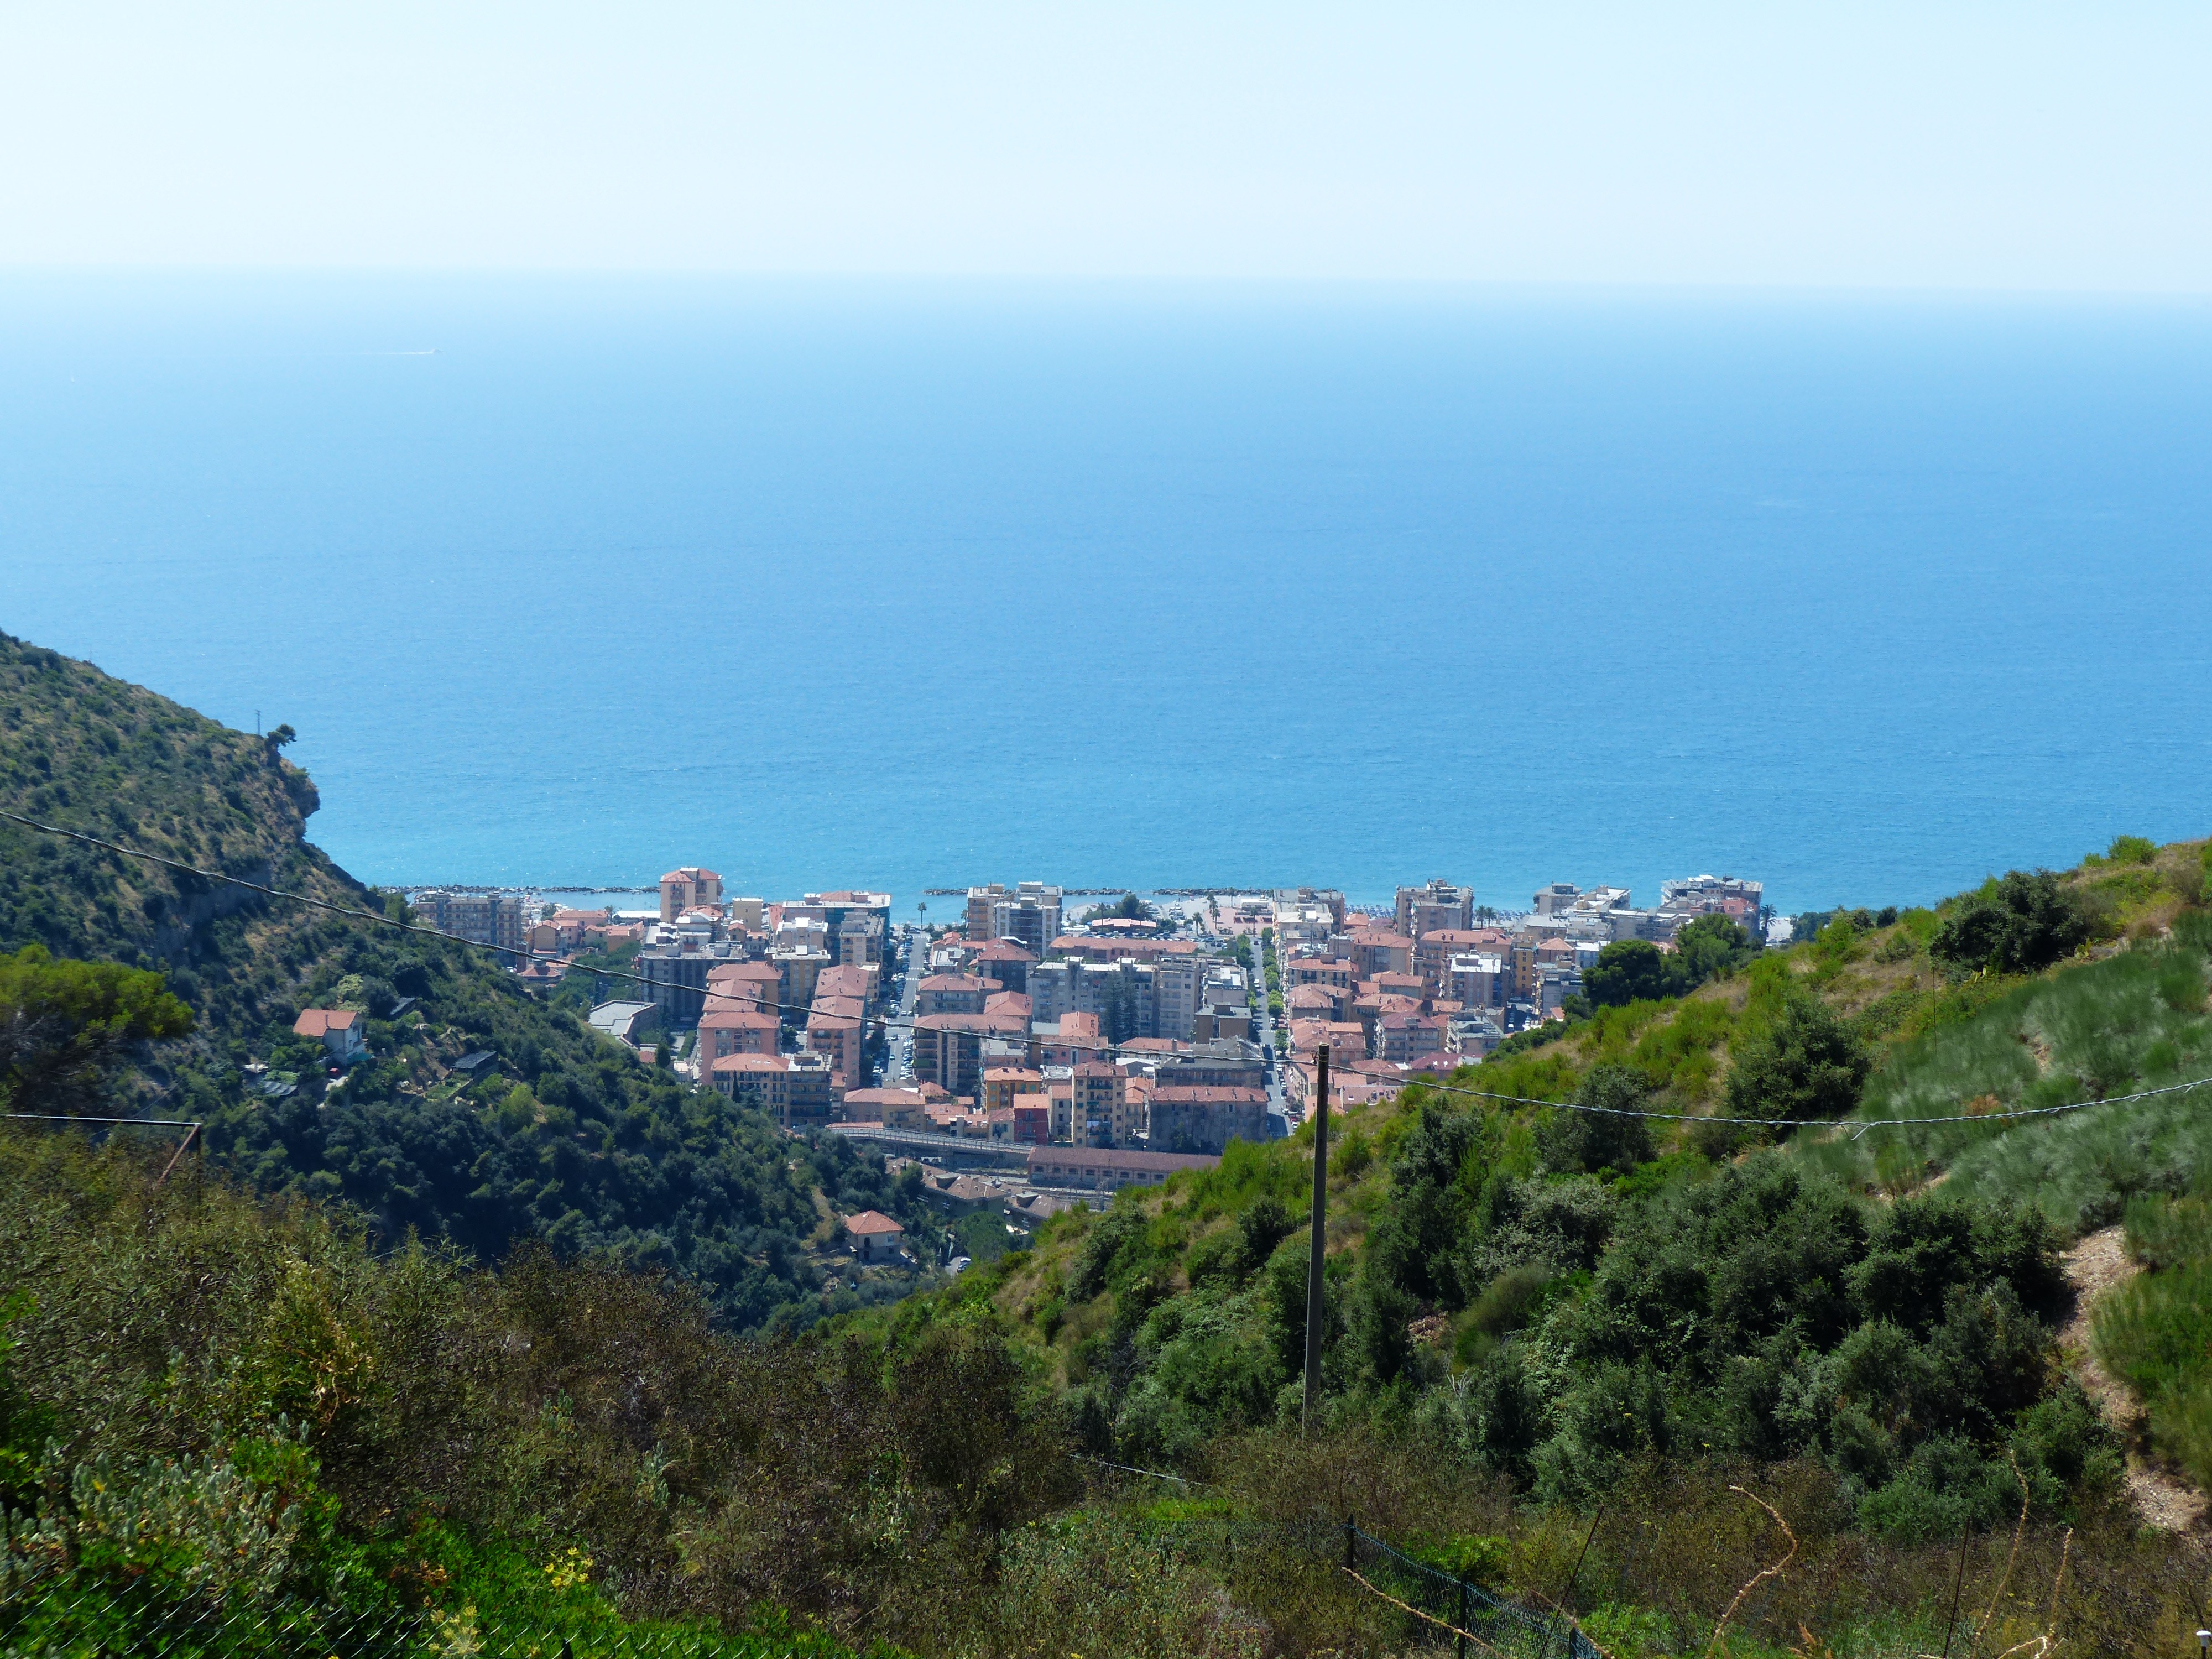
landscape, sea, coast, water, ocean, horizon, mountain, hill, city, mountain range, vacation, cliff, holiday, terrain, spa, vision, plateau, riviera, viewpoint, cape, imperia, liguria, landform, north italy, seaside resort, summer day, ventimiglia, geographical feature, mountainous landforms, bishop city, province of imperia, border town, italy france